Michele Clark

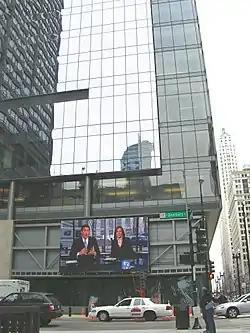
Clark worked for WBBM, a CBS station.

Clark attended the University of Chicago Laboratory Schools, followed by Grinnell College and Roosevelt University. In 1970, Clark graduated from the Summer Program in Journalism for Members of Minority Groups there, and that program was subsequently renamed the Michele Clark Fellowship Program for Minority Journalists. Clark graduated from the Columbia University Graduate School of Journalism in 1972. Prior to the start of her career as a reporter, Clark worked at United Airlines, and as a model.